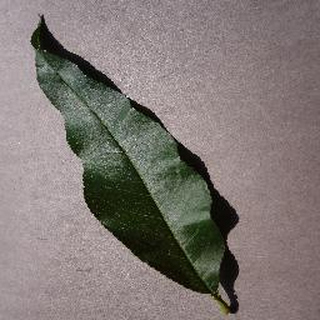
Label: healthy_peach